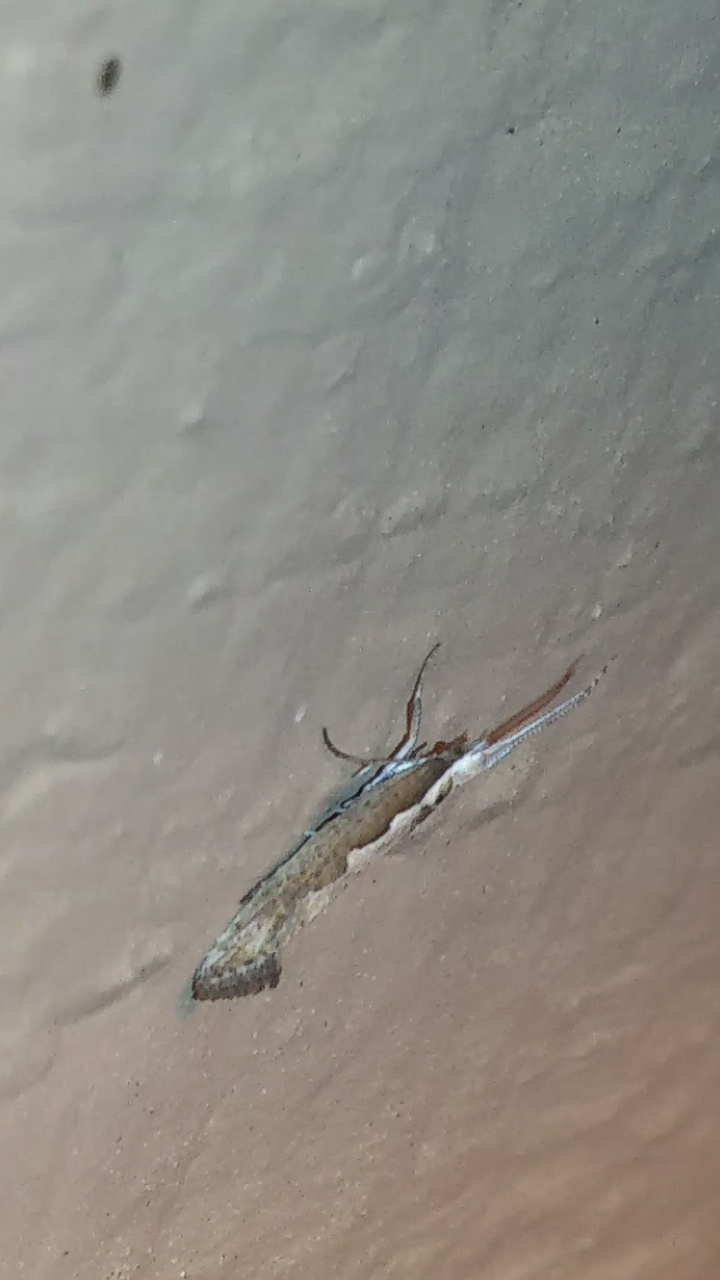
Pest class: diamondback_moth